Villa Heights (house)

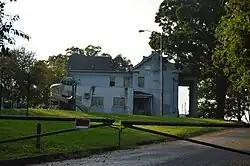
Villa Heights in 2018

The Villa Heights house, also known as the ComptonBateman House, is a historic house in Roanoke, Virginia, USA. Built in 1820, it was originally the home of Elijah McClanahan, a lieutenant-colonel in the War of 1812. It has been substantially renovated and restored over the years, including after a 2011 fire, and it is the namesake of the neighborhood of Villa Heights, Roanoke, Virginia. It was added to the National Register of Historic Places in 2018, and houses assorted non-profit groups.